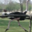
Label: bird